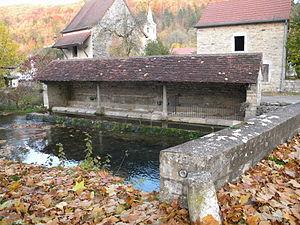
Lusigny-sur-Ouche
Lusigny-sur-Ouche est une commune française située dans le canton d'Arnay-le-Duc du département de la Côte-d'Or, en région Bourgogne-Franche-Comté.